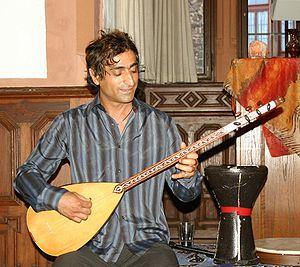
Le saz est un luth à manche long, rencontré en Iran, Irak, dans le Caucase, en Crimée, Turquie, Grèce, et dans une partie des Balkans. Le mot, d’origine persane, possède plusieurs significations en turc, ce qui peut prêter à confusion : il peut désigner toute sorte d’instruments de musique, une famille particulière d’instruments à cordes pincées, ou le bağlama, instrument le plus courant de cette famille, ainsi que le tamboor.